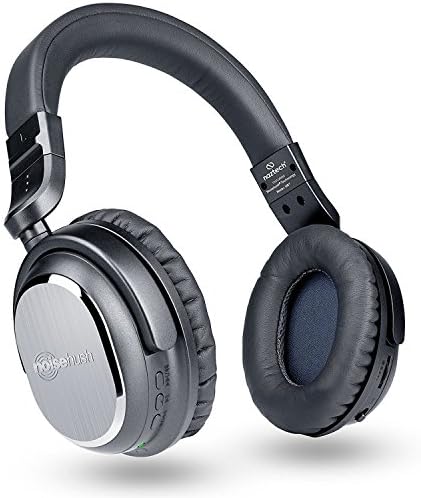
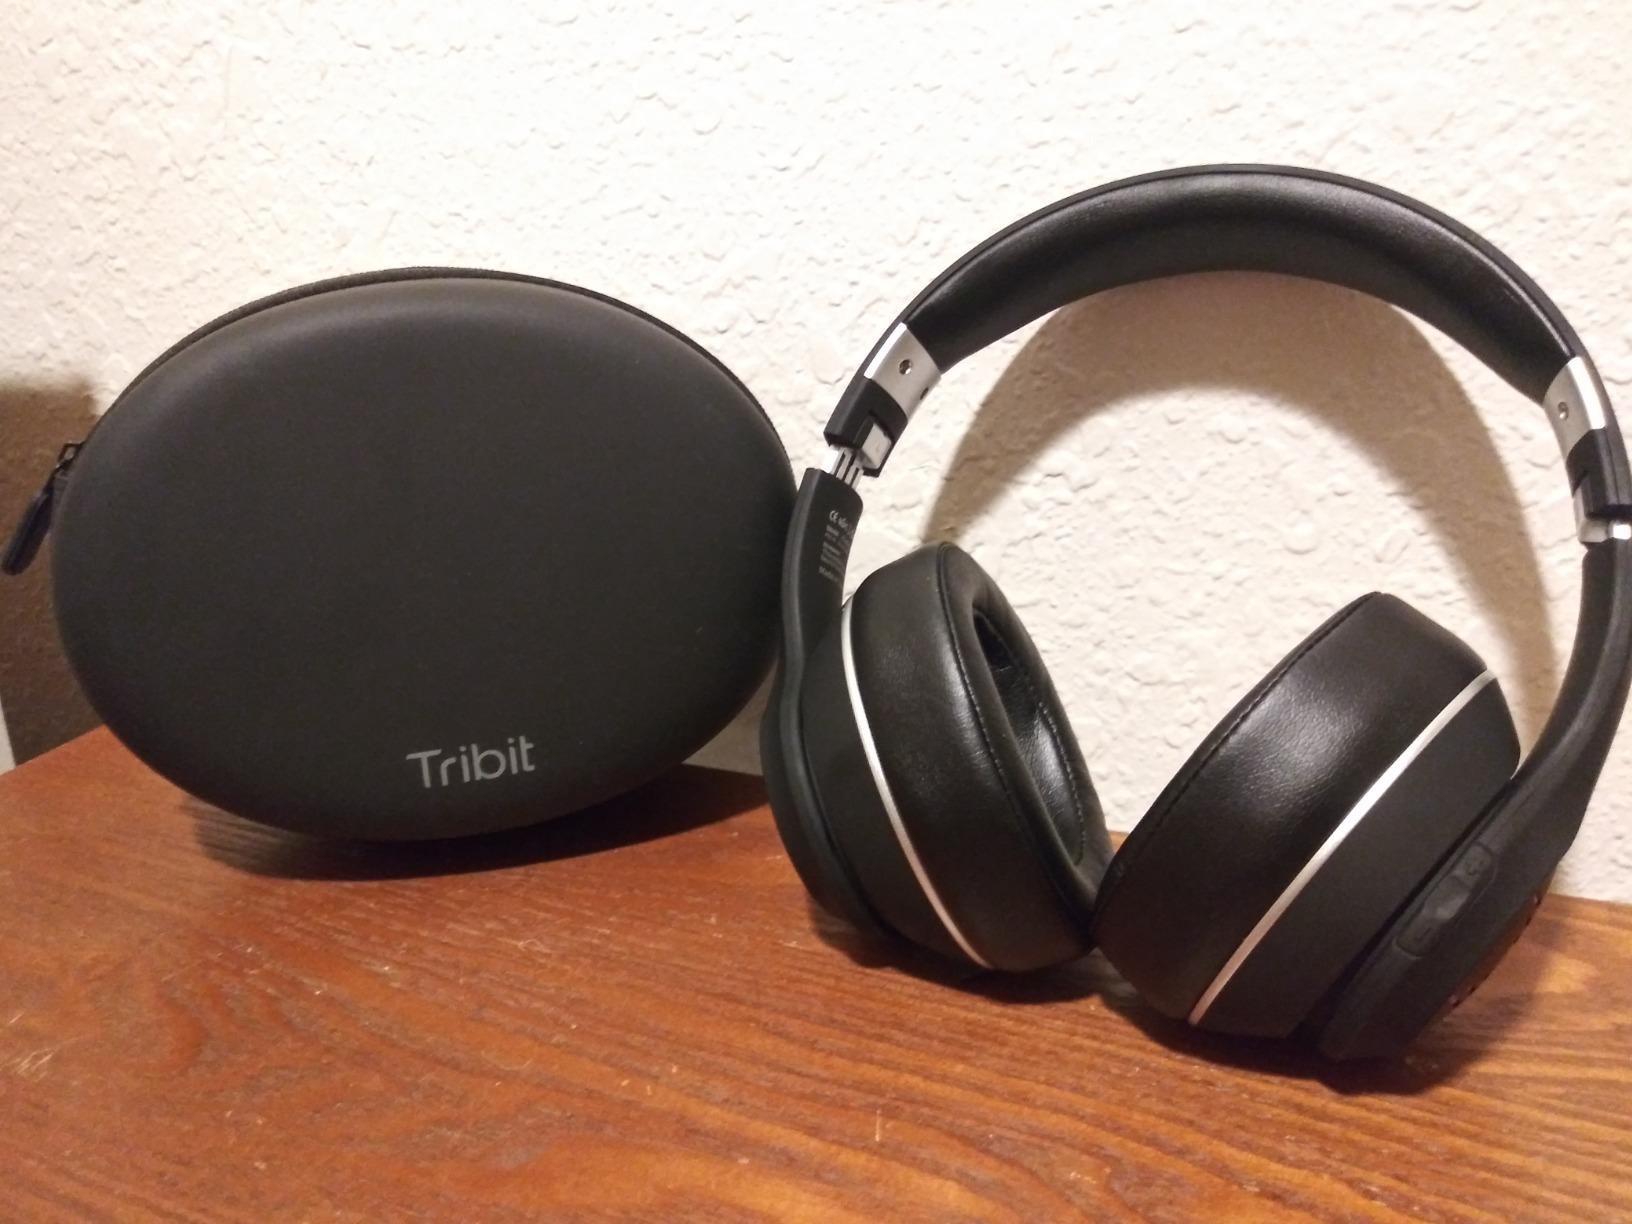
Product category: headphones
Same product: no